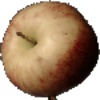
Label: red_apple